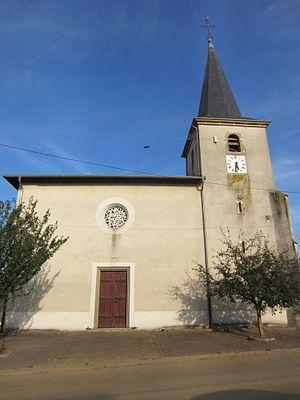
Sponville est une commune française située dans le département de Meurthe-et-Moselle en région Grand Est.